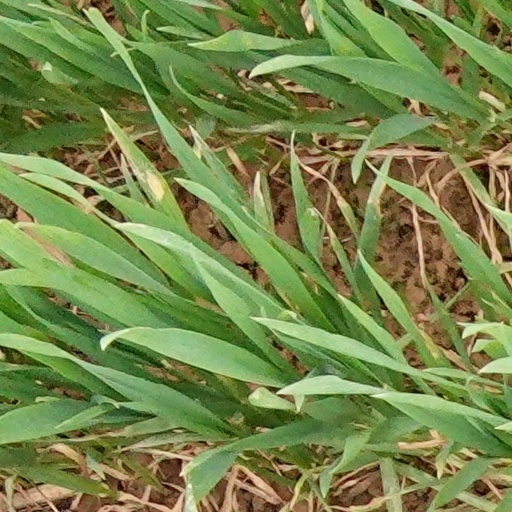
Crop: wheat